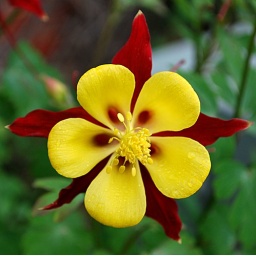
Columbines in the flower bed in back of our house. Taken by Ron.